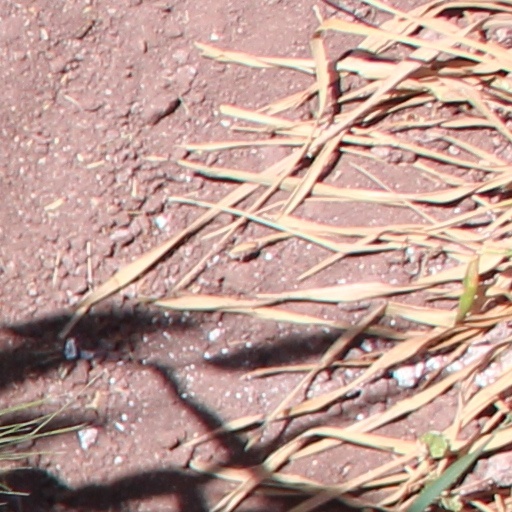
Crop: wheat